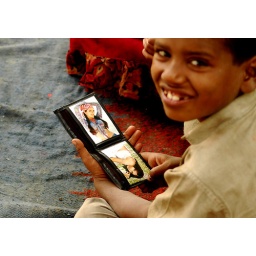
in the home for street children......